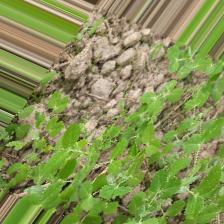
Label: Normal